Tornadoes of 2014

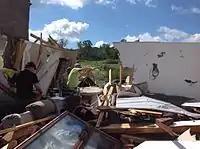
EF3 damage to a house in Speedwell, Tennessee.

A moderate severe weather outbreak occurred across the Eastern United States from July 27 to July 28. On the 27th, the weather system produced a low-end EF3 tornado that struck the small community of Speedwell, Tennessee, where several homes were destroyed and numerous trees were downed. This tornado was unusual due to the fact that most strong tornadoes that occur in July are confined to the northernmost states. A few other weak tornadoes were confirmed in other areas that day as well. The system produced one additional tornado on the 28th, a damaging EF2 that ripped through the Boston suburb of Revere, Massachusetts, severely damaging numerous homes and businesses in town and causing major tree damage in the area. That tornado caused $4 million in damage and was the first tornado ever in Suffolk County, Massachusetts.